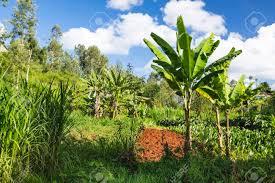
Katika shamba hili kuna migomba ya ndizi. Matawi yake yanaonekana kuwa yenye afya na yamenawiri. Migomba haya, hayajakaribiana sana. Pia kuna mimea mingine katika shamba hii.